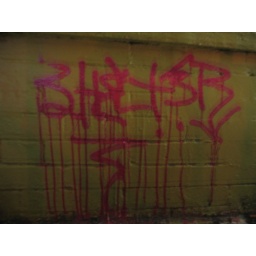
This was some cool bright pink on chartruse graffiti. It was brighter in person than it turned out in the picture.